Kadalundi River

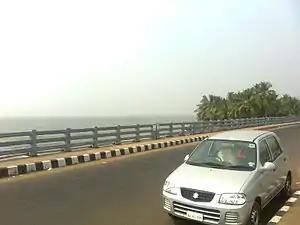
Kadalundi Kadavu Bridge over Kadalundi River

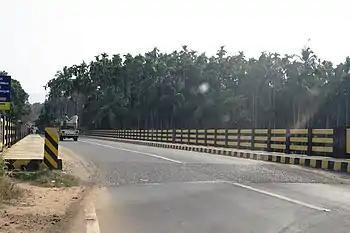

Kadalundi River (Kadalundipuzha) is one of the four major rivers flowing through Malappuram district and kozhikode district in the Indian state of Kerala. The other three are the Chaliyar, the Bharathappuzha and the Tirur River. This rain-fed river is long and one of the most important rivers in the district. Kadalundi River is also the sixth longest river in Kerala. Kadalundi River passes through [Karuvarakundu, Tuvvur [Melattur, Kerala|Melattur]], Pandikkad, Manjeri, Malappuram, Panakkad, Parappur, Vengara, Tirurangadi, Parappanangadi, Vallikkunnu, and empties itself into Arabian sea at Kadalundi Nagaram in Vallikkunnu on the northwestern border of the district. It is formed by the confluence of the Olippuzha River and the Veliyar River. The Kadalundi originates from the Western Ghats at the western border of the Silent Valley and flows through the district of Palakkad and Malappuram. It has two main tributaries namely Olipuzha and Veliyar. Olipuzha and Veliyar merges together to become Kadalundi River near Melattur. Kadalundi River traverses through the historical regions of Eranad and Valluvanad. The Kadalundi River drains an area of 1274 km and has a length of 120 km. The ancient port of Tyndis, which was the second-largest trading port of Chera dynasty, only after to Muziris, is identified with the mouth of this river at Vallikunnu. The Kadalundi Bird Sanctuary spreads over a cluster of islands where the Kadalundipuzha River flows into the Arabian Sea. There are over a hundred species of native birds and around 60 species of migratory birds in large numbers annually.